Oncolytic virus

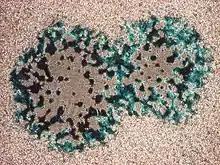
Vaccinia virus infected cells expressing beta-glucuronidase (blue colour)

The "E. coli" enzymes beta-glucuronidase and beta-galactosidase can also be encoded by some viruses. These enzymes, in the presence of certain substrates, can produce intense colored compounds useful for visualizing infected cells and also for quantifying gene expression.